Rock art

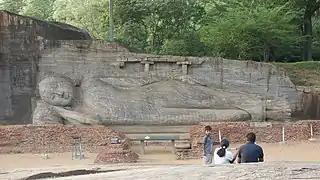
Reclining Buddha at Gal Vihara, Sri Lanka, where the remains of two columns to support the structure that originally enclosed it is visible

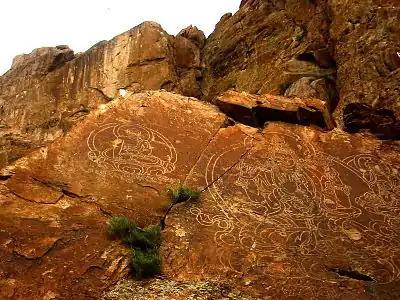
Buddhist stone carvings at Ili River, Kazakhstan

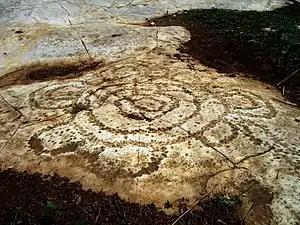
Bidzar Petroglyphs in Cameroon

In archaeology, rock arts are human-made markings placed on natural surfaces, typically vertical stone surfaces. A high proportion of surviving historic and prehistoric rock art is found in caves or partly enclosed rock shelters; this type also may be called cave art or parietal art. A global phenomenon, rock art is found in many culturally diverse regions of the world. It has been produced in many contexts throughout human history. In terms of technique, the four main groups are: